Minoan religion

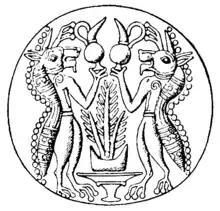
Two Minoan Genii performing a libation over an altar

It is generally agreed that the dominant figure in Minoan religion was a goddess, with whom a younger male figure, perhaps a consort or son, is often associated, usually in contexts suggesting that the male figure is a worshipper. The Goddess was also often associated with animals and escorted by fantastic creatures. She seems to have been served by priestesses, and one complicating issue is that some scholars have proposed that these imitated or performed as the deity in the course of rituals, confusing what images in Minoan art represent, for example in the case of the snake goddess figurines, at least one of which may represent "priestesses", which was Sir Arthur Evans' original thought.